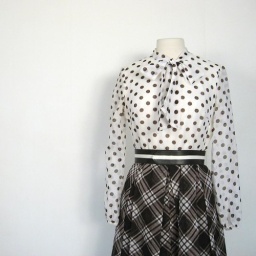
mod polka-dot and plaid dress with striped belt, Now is the Time by Puritan